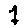
Label: 1